The Gift (2014 film)

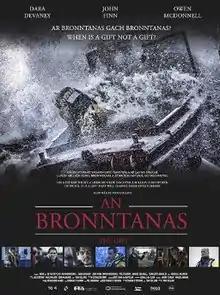
Film poster

The Gift is a 2014 Irish thriller film directed by Tommy Collins. It was selected as the Irish entry for the Best Foreign Language Film at the 87th Academy Awards, but was not nominated.